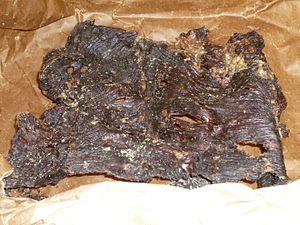
kiliši (kilichi, kilishi) Haoussa nature (salé) de Niamey au Niger